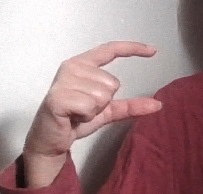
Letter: dal